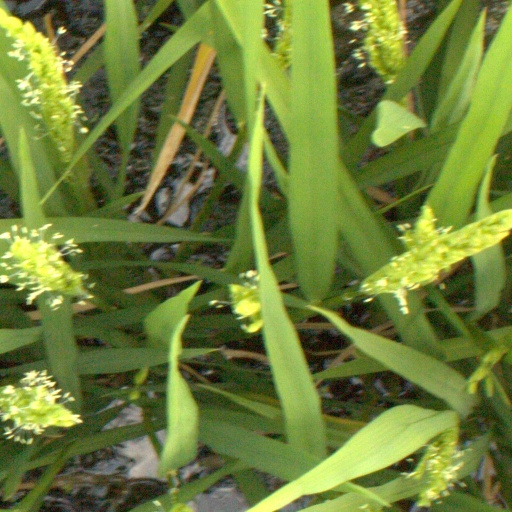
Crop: rice